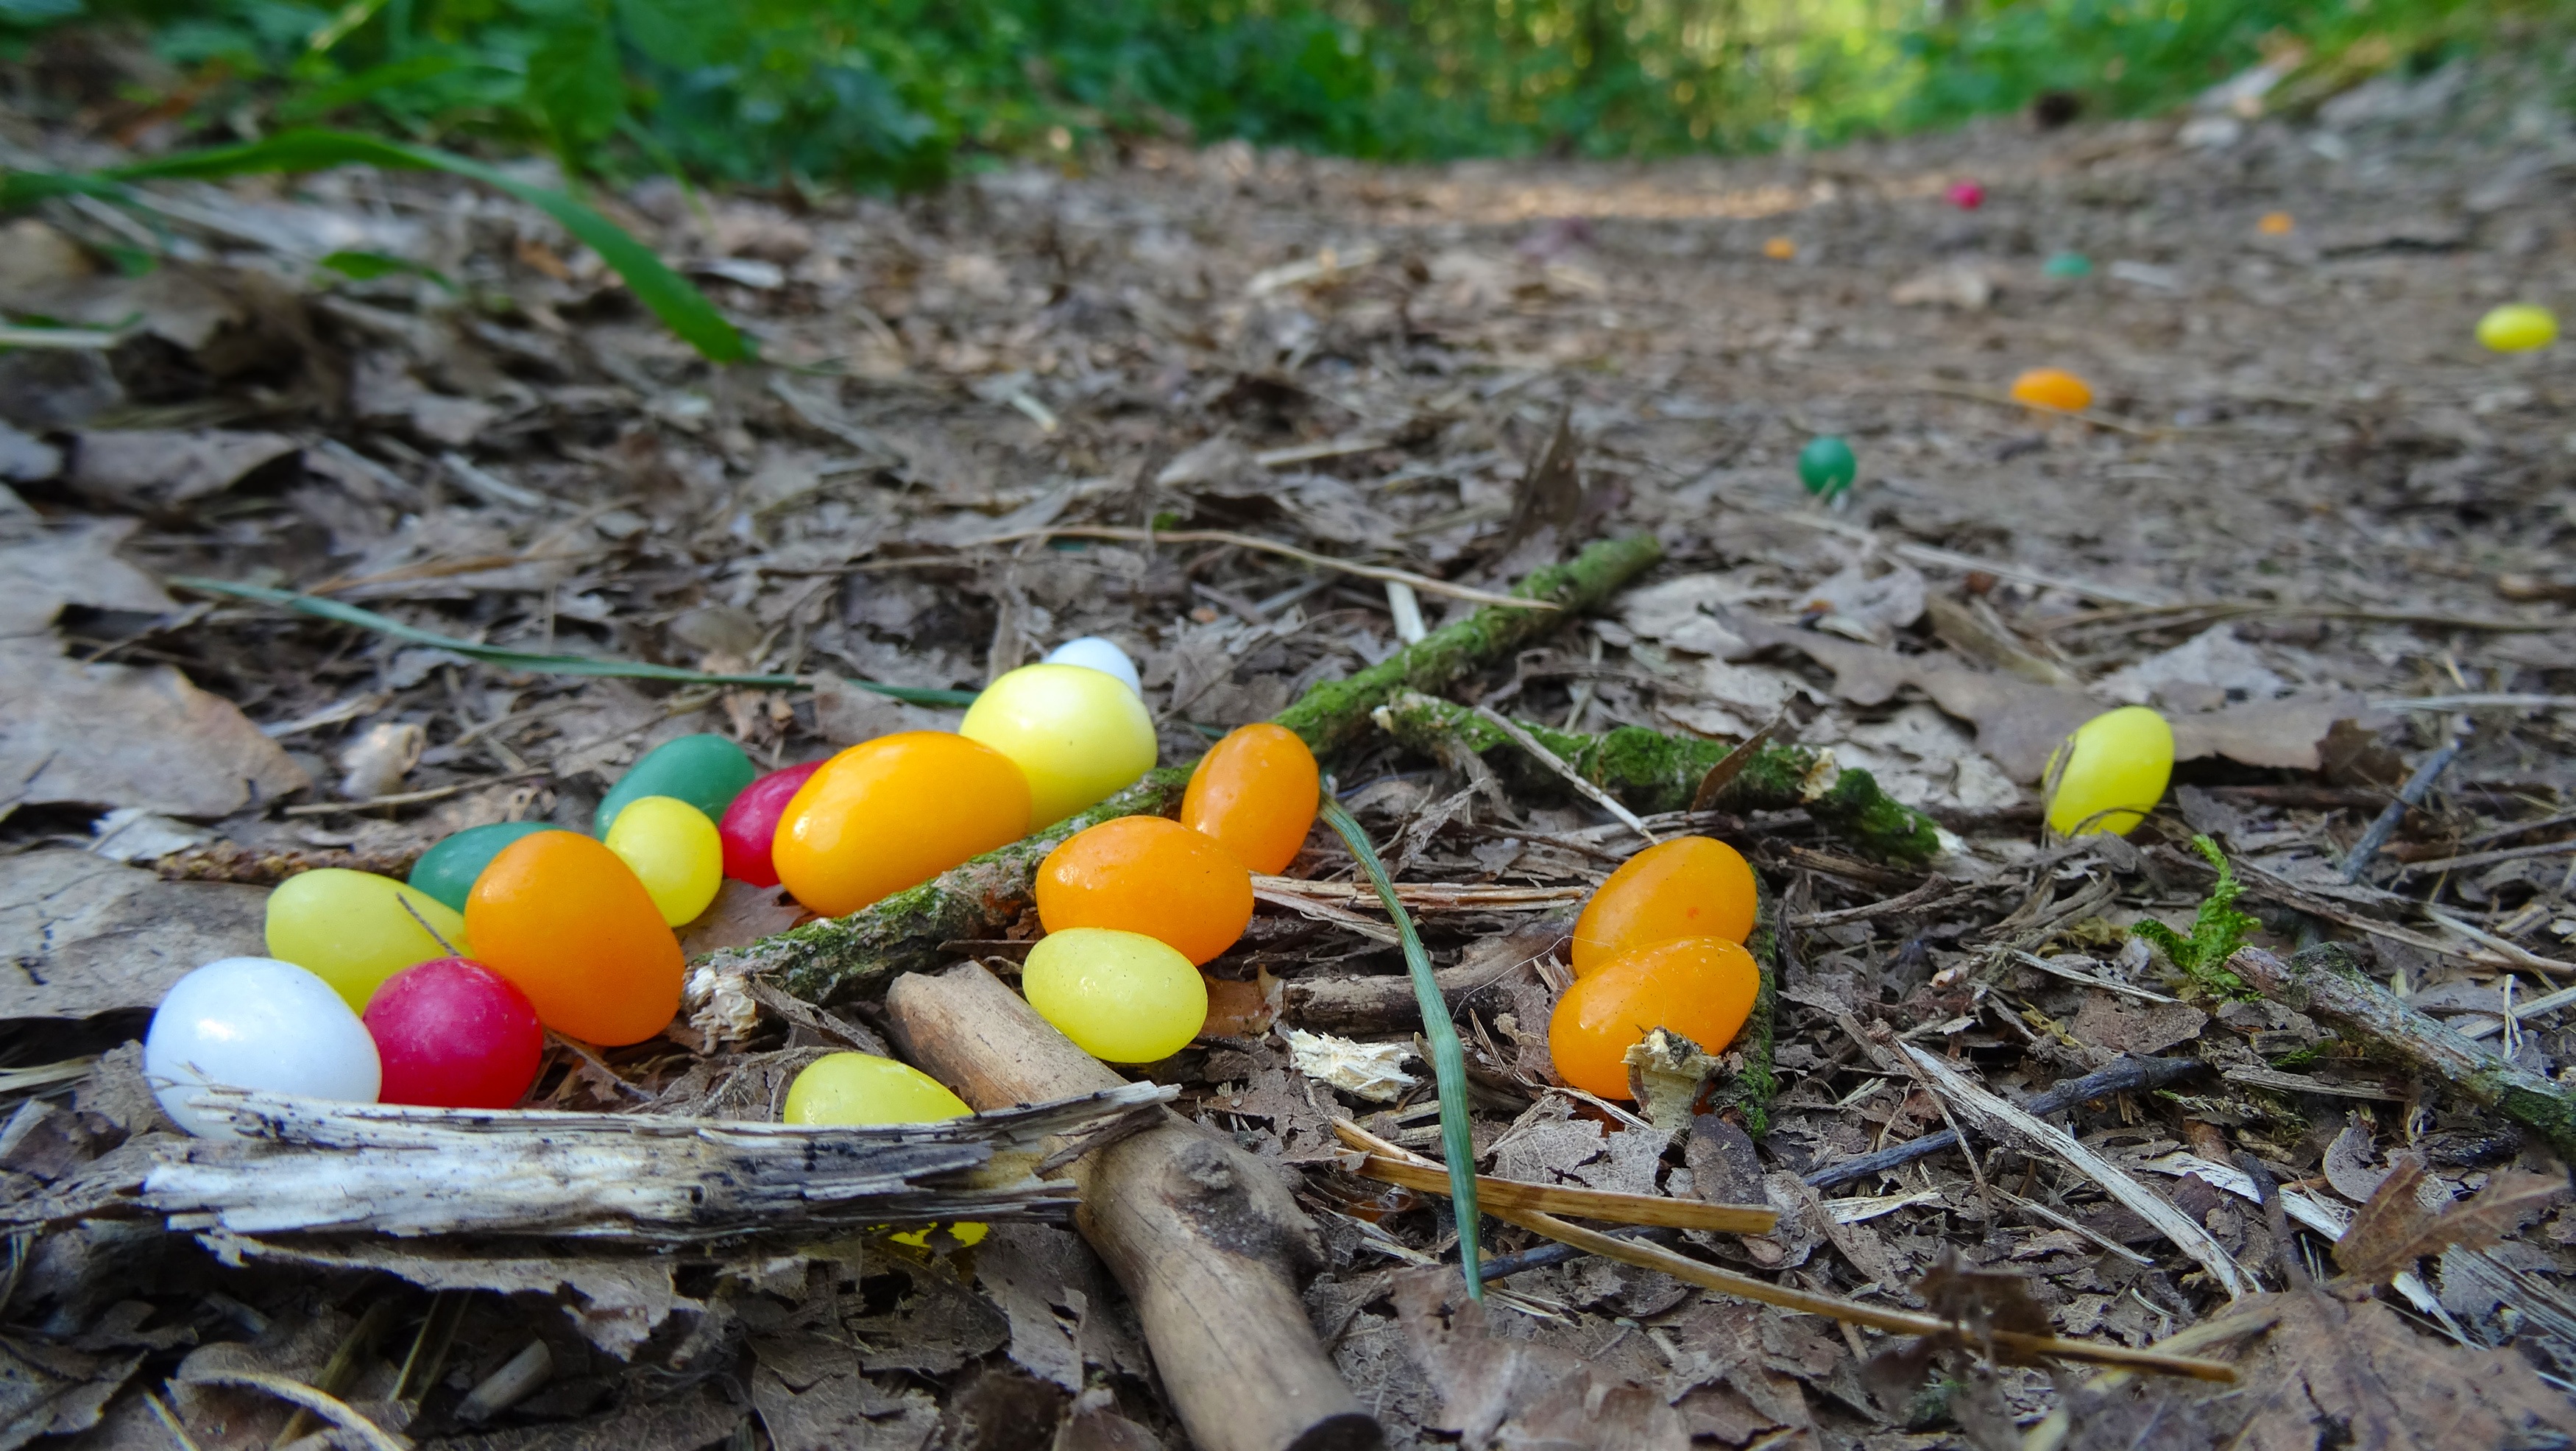
nature, forest, plant, leaf, flower, wildlife, food, produce, autumn, soil, yellow, flora, season, egg, forest floor, leaves, children, easter, easter eggs, search, forest path